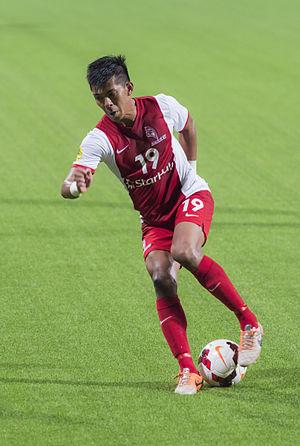
Mohammad Khairul Amri bin Mohammad Kamal, dit Khairul Amri, né le 14 mars 1985 à Singapour, est un footballeur international singapourien. Il évolue au poste d'attaquant. Il est le grand frère de Khairul Nizam.